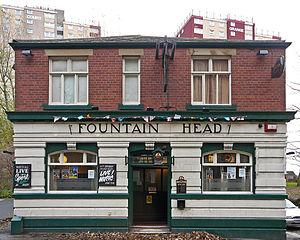
Un pub est un établissement où l'on consomme des boissons généralement alcoolisées qui se trouve en grand nombre en Grande-Bretagne, en Irlande, et en Bretagne mais qui s’est également exporté dans d’autres pays anglo-saxons comme l'Australie. Il fait partie de la tradition de vie britannique, où il est d’usage de se rendre au pub en soirée afin de boire un verre entre amis. Il est également possible d’y manger : la plupart des pubs servent également des repas chauds. Il faut être majeur pour pouvoir entrer dans un pub et y boire de l'alcool.